Wendish-German double church

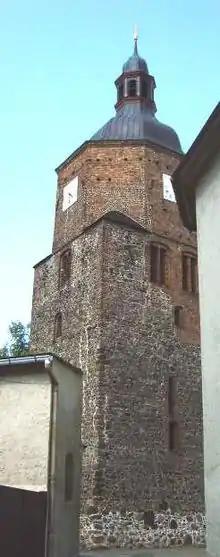
Steeple - the edge of the old tower base is recognisable at the point at which the construction continues in brick

At first, the steeple was left in ruins. Its reconstruction began in 1704 and was completed in 1709. An octagonal extension in brick was erected on top of the remains of the square tower base using trusses. The tower was topped with a bell-shaped roof with a cupola and point. Before the completion of the tower, a wooden frame had been used to house the church bell. In 1715, all of the bells were repaired or recast. An upright Star of Bethlehem placed over a procumbent half moon was added to the very top of the tower to mark the defeat of the advancing Ottoman Empire.